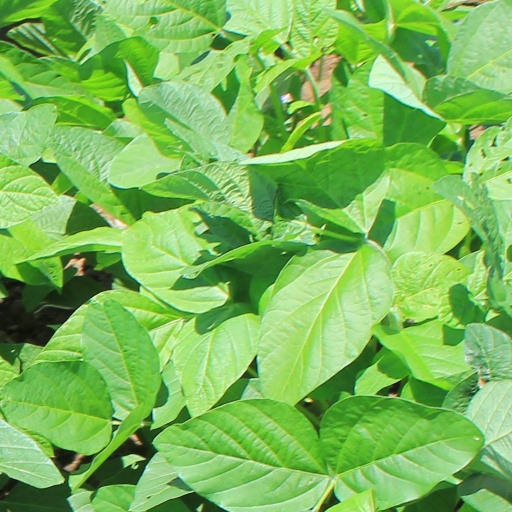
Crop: soybean